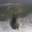
Label: deer